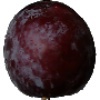
Label: Plum 1